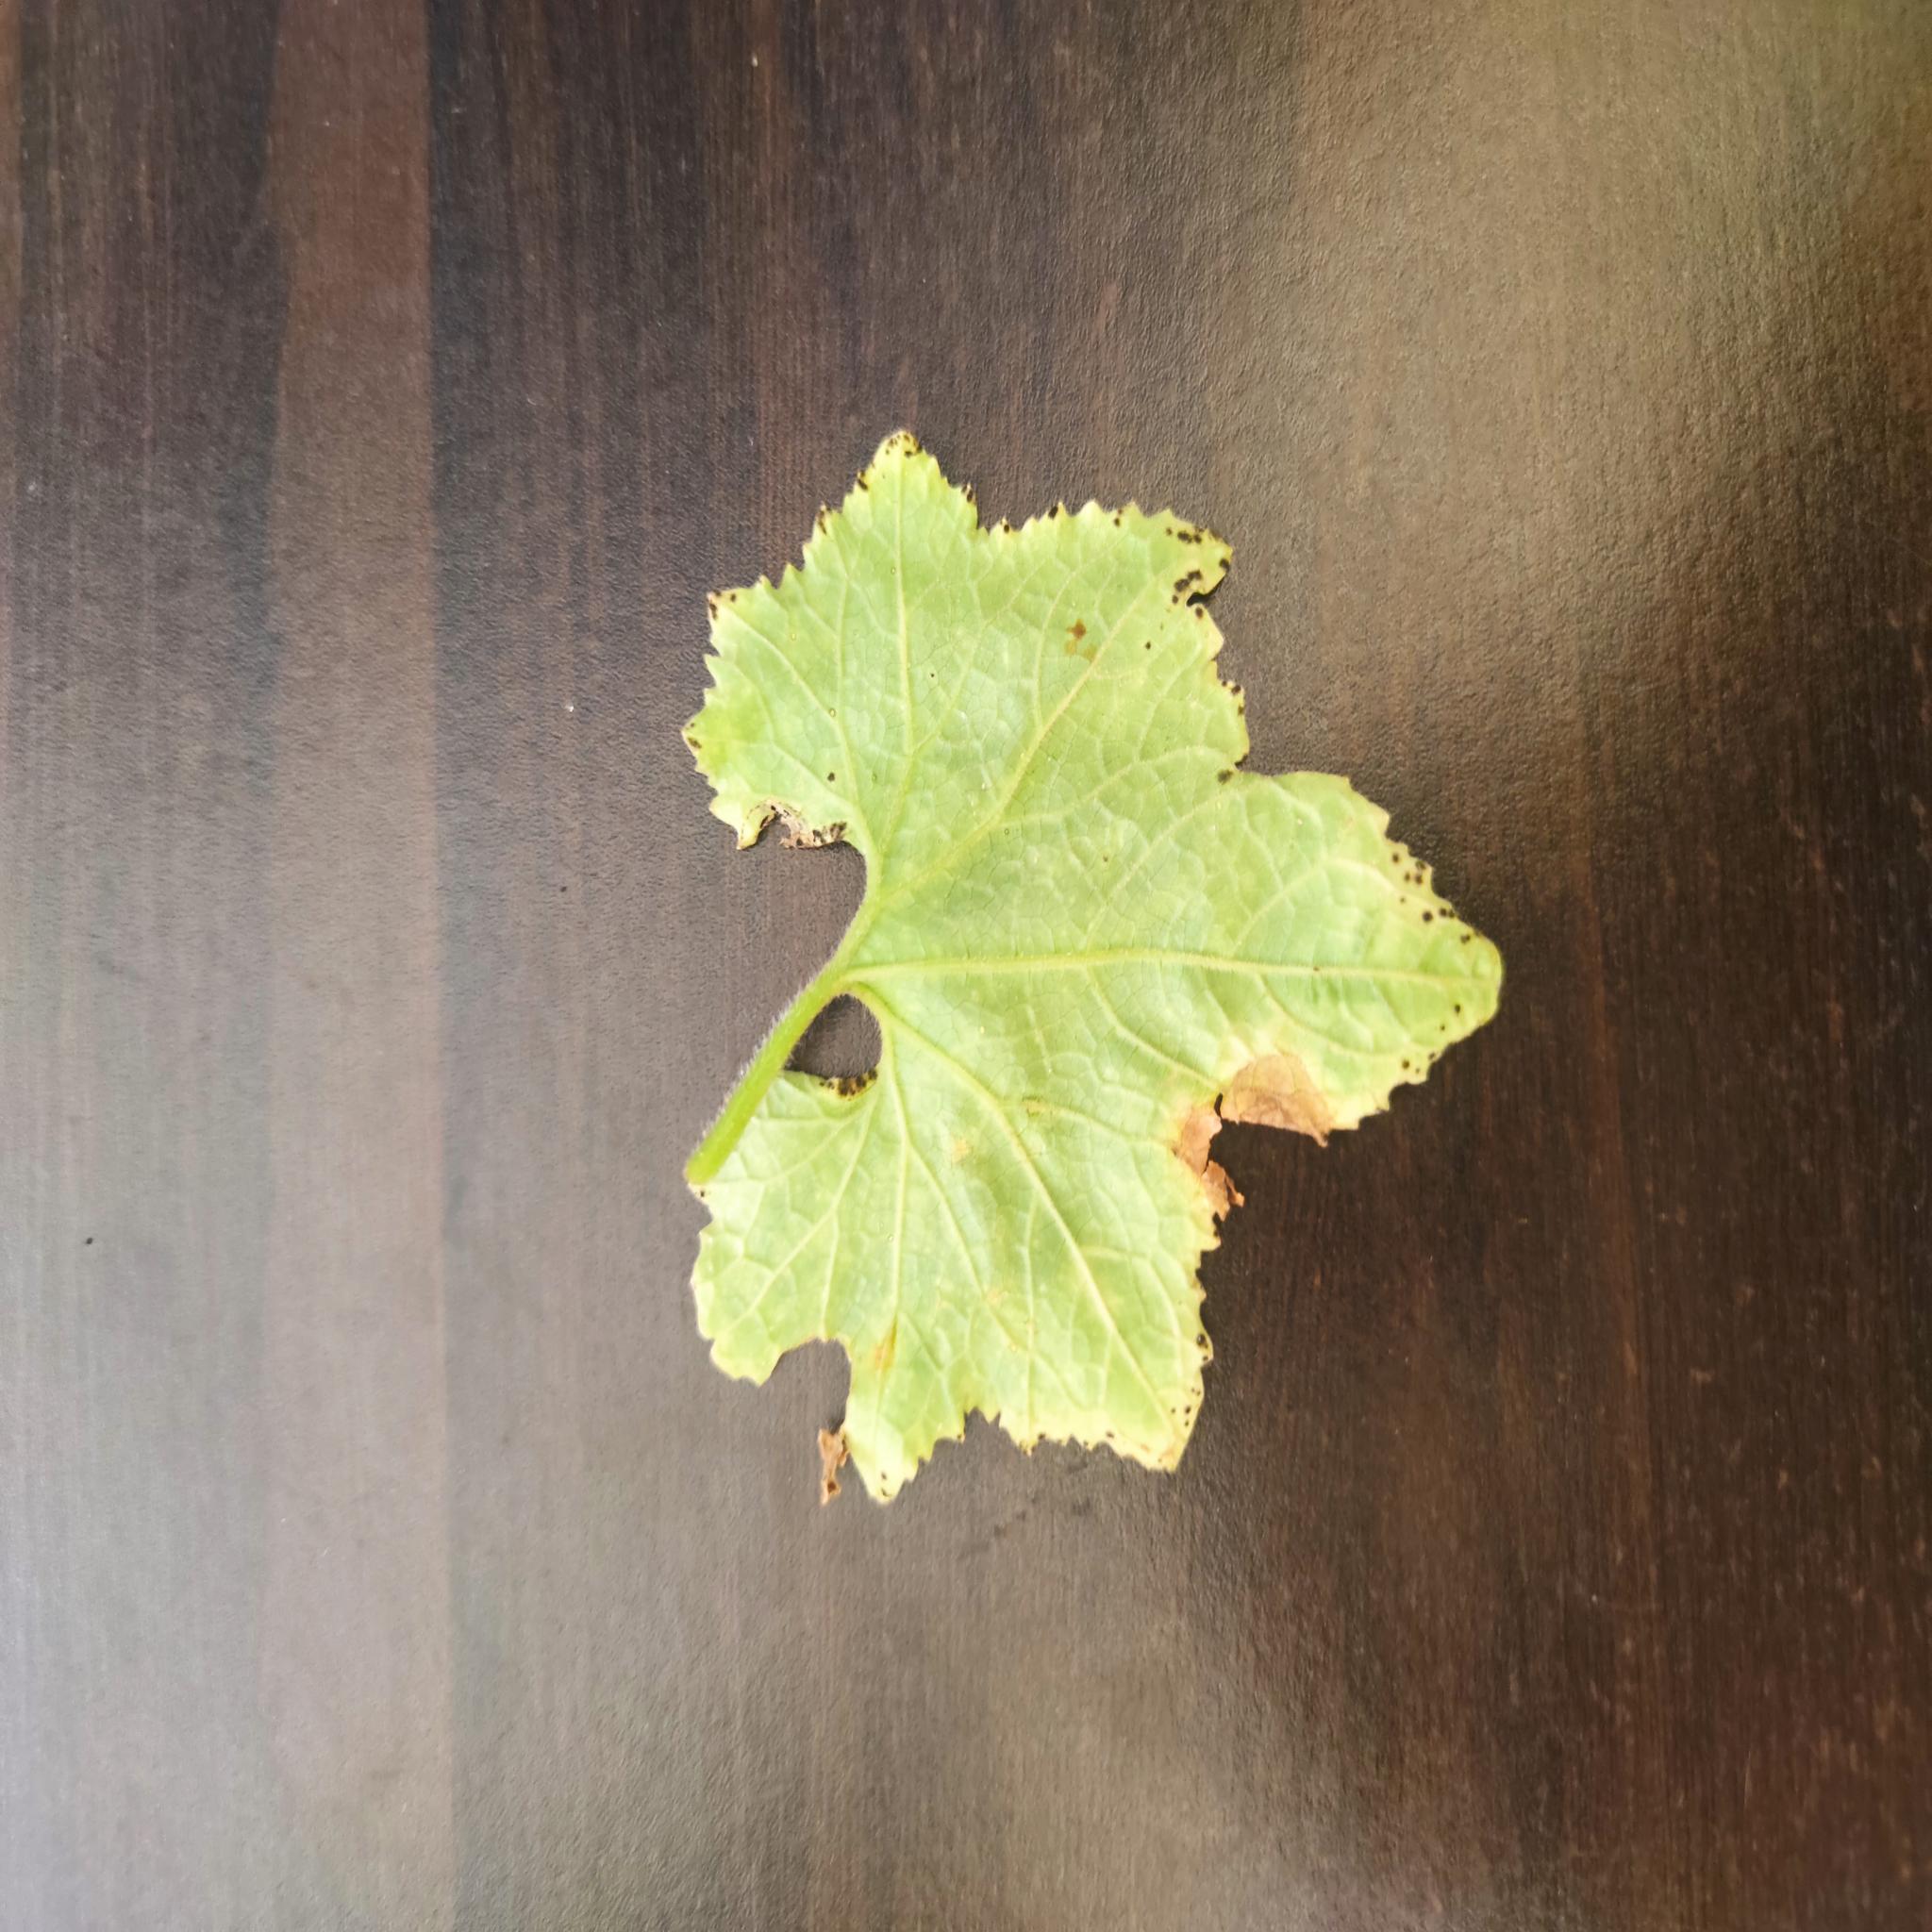
Label: Downy mildew